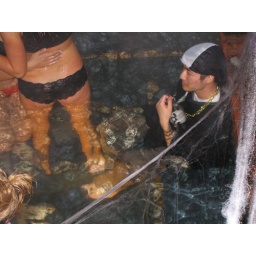
grant + clothes + water = hot chicks in hot tub